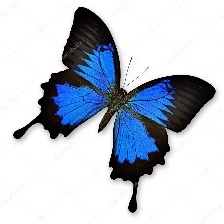
Species: ULYSES